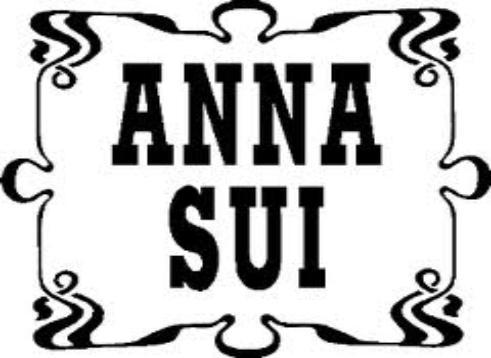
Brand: Anna Sui
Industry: Clothes